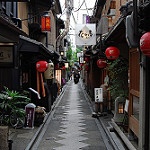
Scene: Outdoor